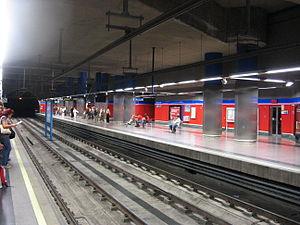
Mar de Cristal est une station des lignes 4 et